Arnout Kok

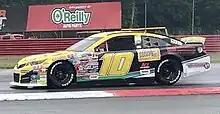
Kok at Mid-Ohio in the 2022 Dawn 150

In 2021, Kok was signed to run the 2021 Dawn 150 with Fast Track Racing, finally making his American debut after being delayed due to the COVID-19 pandemic. He would finish well, getting a top 10 in his first ever start. He would attempt three more races that year, with considerably worse results, including a "did not start" at the 2021 Sprecher 150 due to engine issues.